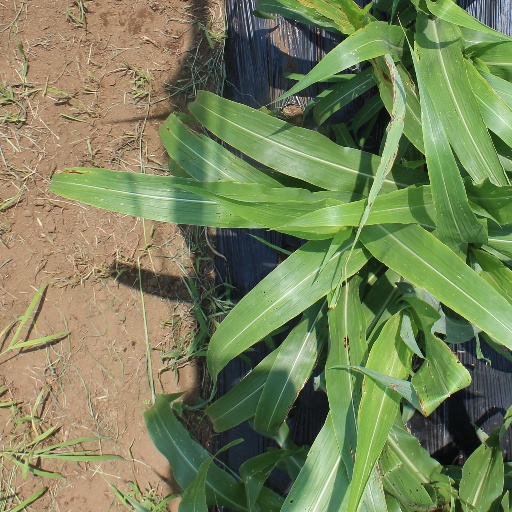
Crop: sorghum